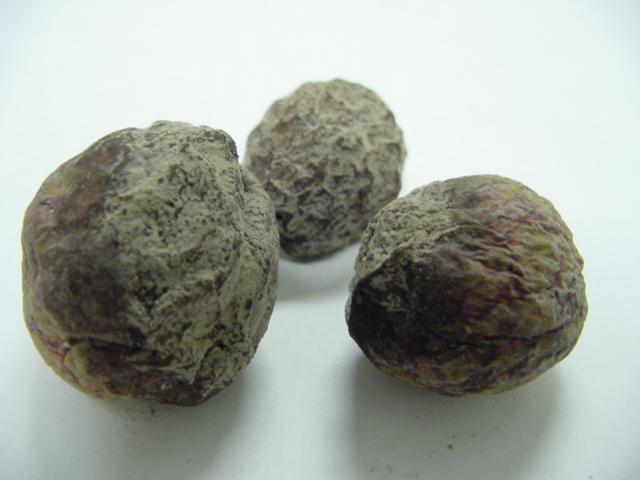
Plant: Peach
Disease: peach brown rot